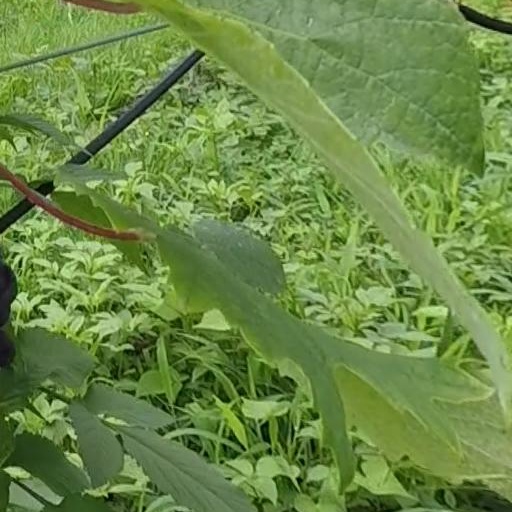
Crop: grape